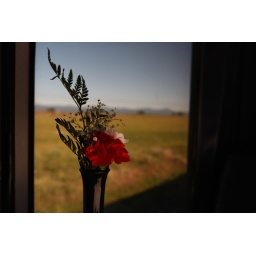
Carnations decorate a dining car table as the Oregon landscape rushes by in the background,